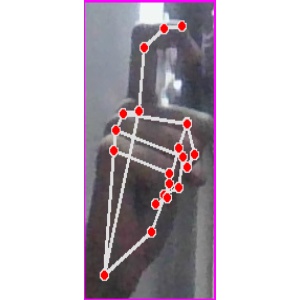
अक्षर: ट